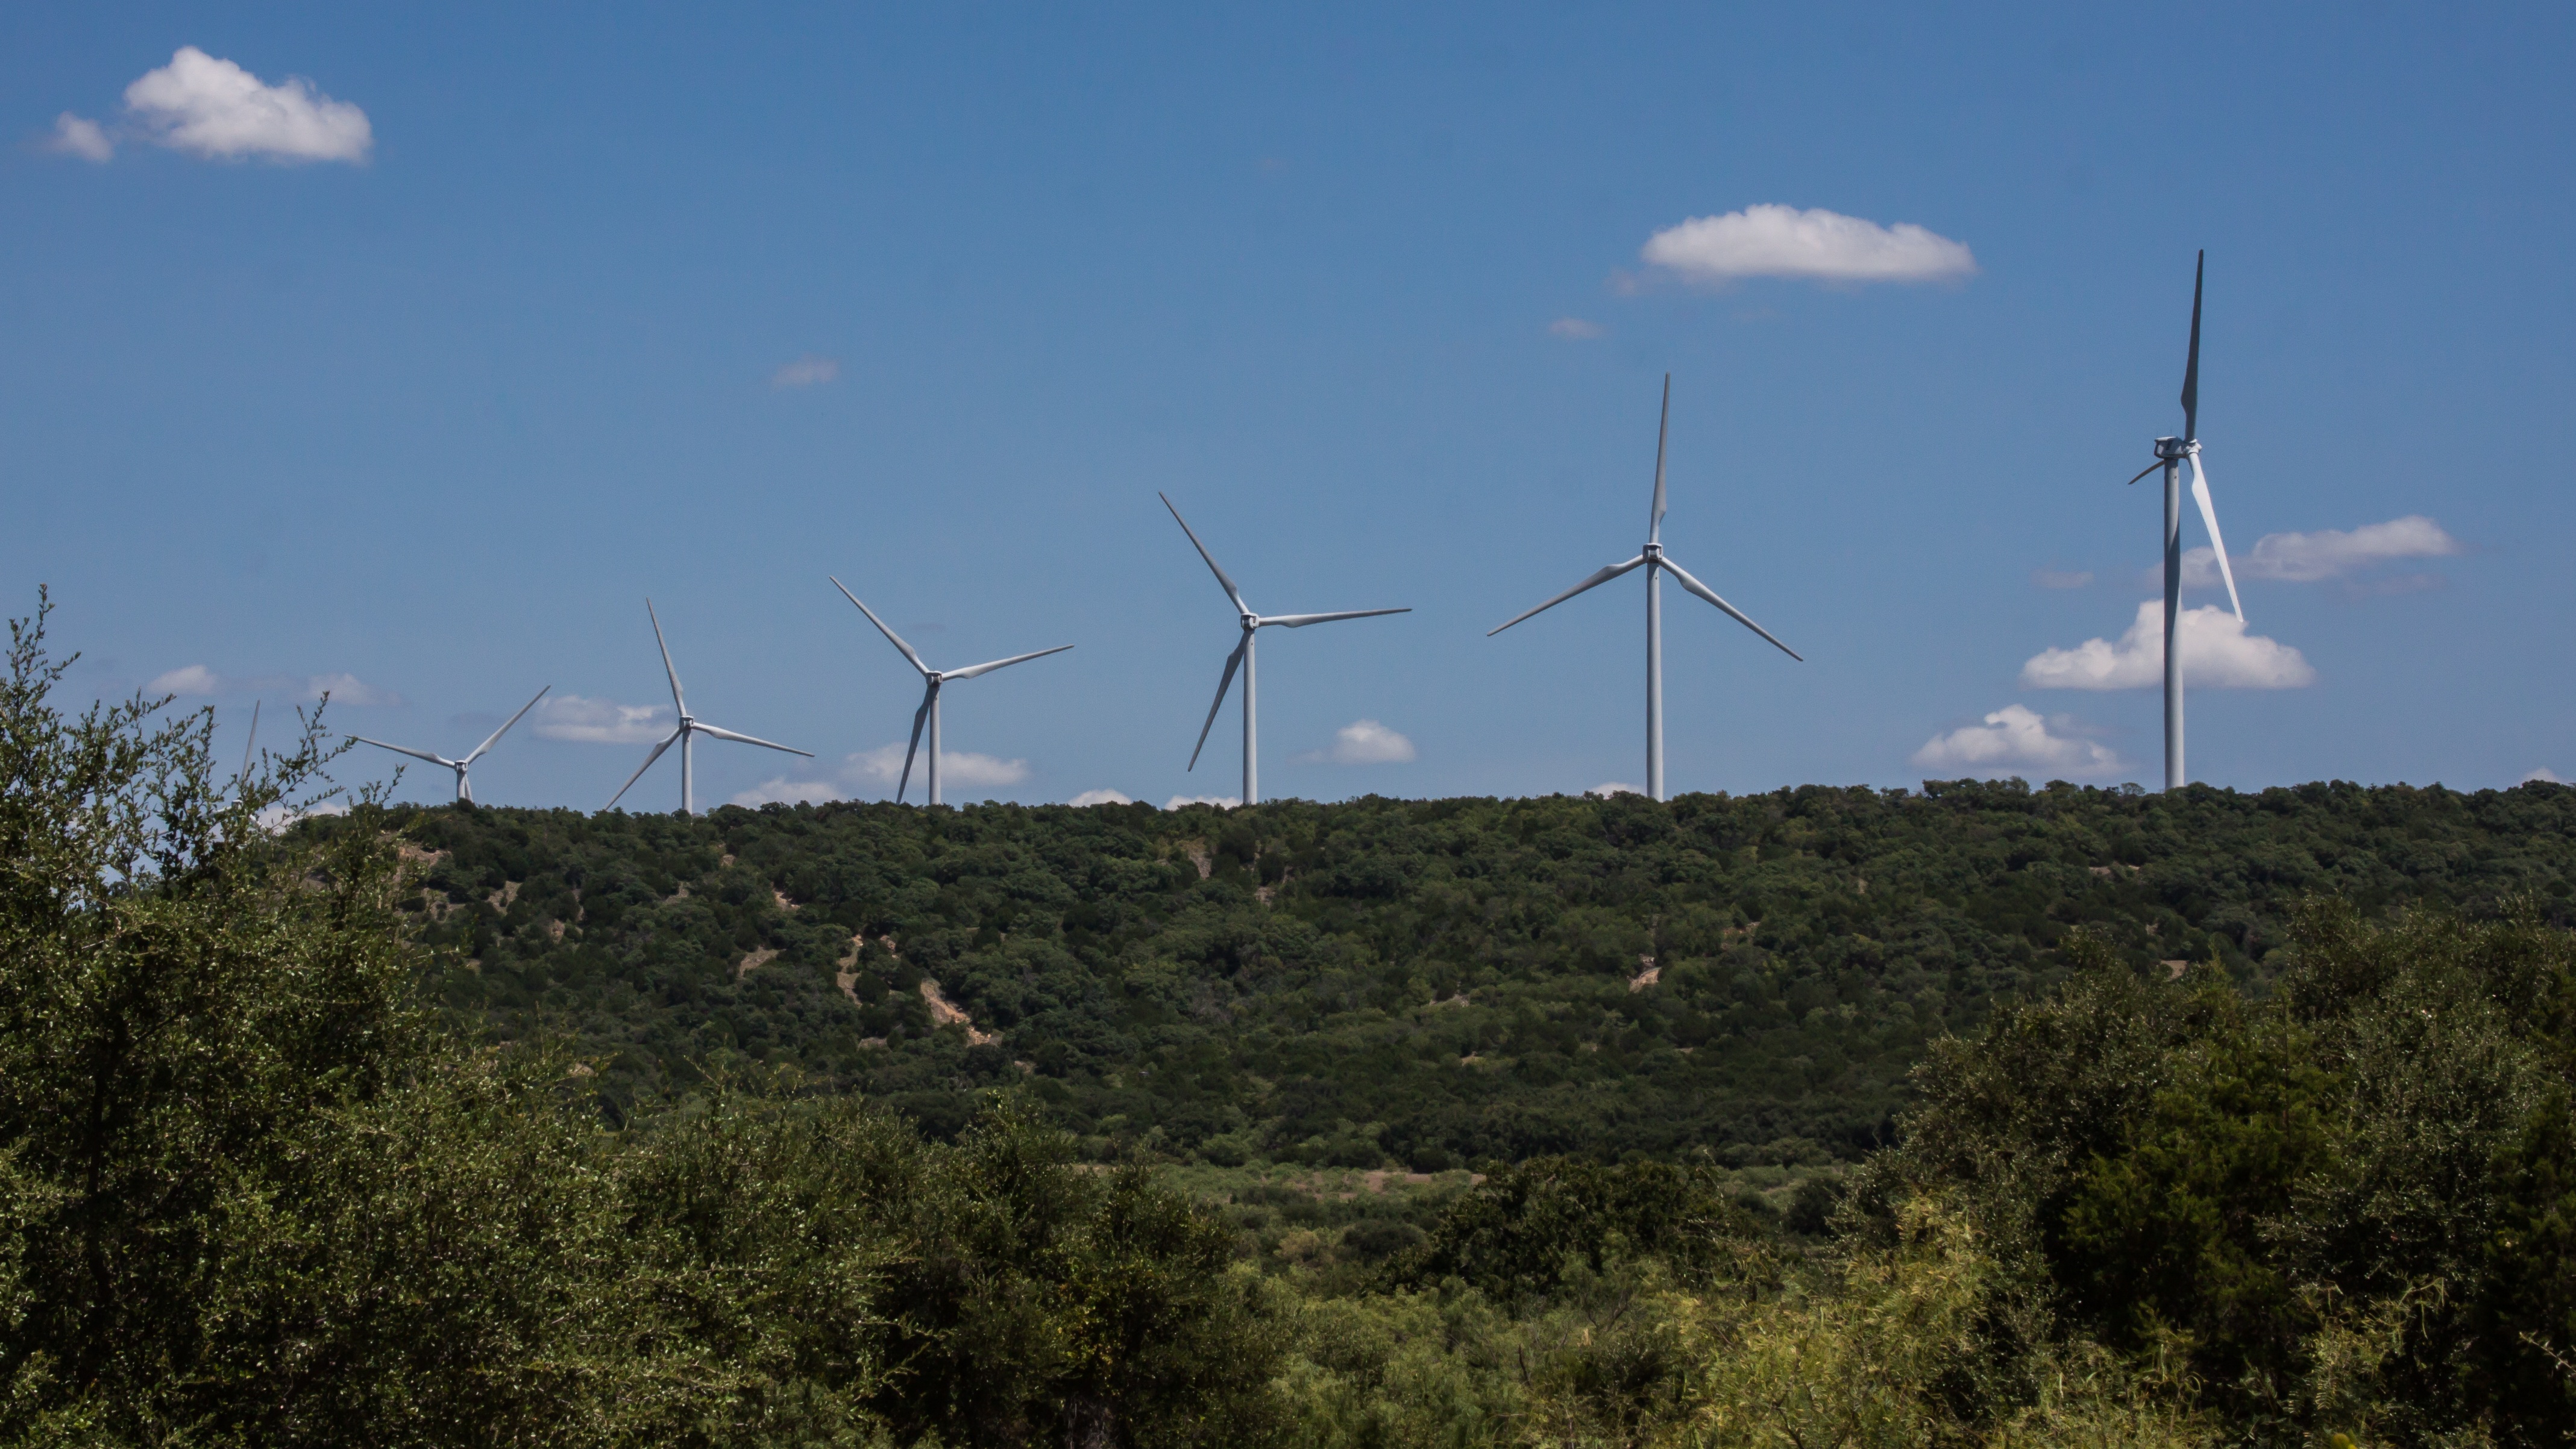
field, prairie, windmill, wind, machine, wind turbine, electricity, energy, wind power, mill, wind farm, renewable, wind turbines